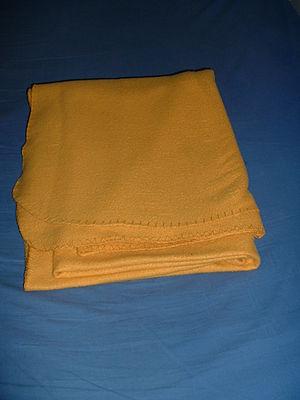
Un plaid.
Un plaid est un grand tissu épais de laine sergée, en tartan la plupart du temps. Il servait de manteau aux Écossais pour lesquels il affirme une appartenance à un clan. C'est aussi le nom d'une couverture de voyage à carreaux écossais. Aujourd'hui, on nomme aussi plaid un tissu fabriqué en coton ou en fibres synthétiques dites polaires. Il est utilisé comme tapis de voyage, couverture ou encore nappe de pique-nique.